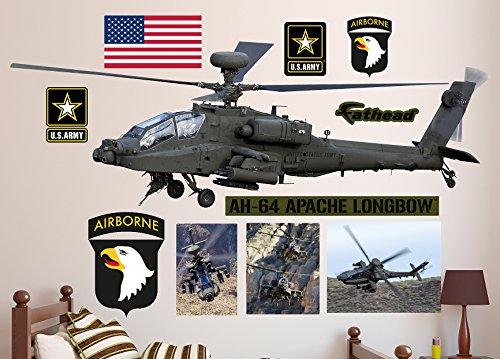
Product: FATHEAD AH-64 Apache Longbow Helicopter Real Decals
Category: Baby Products | Nursery | Décor | Wall Décor | Stickers
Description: Largest decal size as shown is: 94"W x 33"H.
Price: $102.99
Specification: ProductDimensions:0x94x33inches|ItemWeight:2pounds|ShippingWeight:4.25pounds(Viewshippingratesandpolicies)|Manufacturer:Fathead|ASIN:B00XK9BFDY|Itemmodelnumber:72-72059